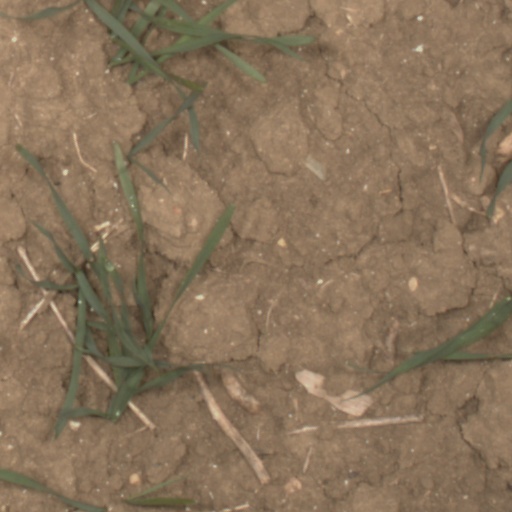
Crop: wheat